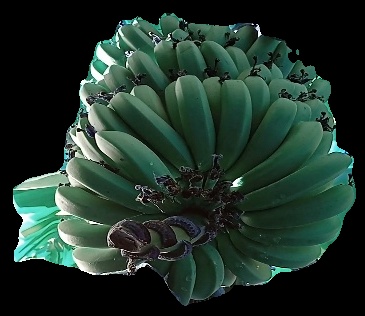
Variety: pachbale
Grade: grade1